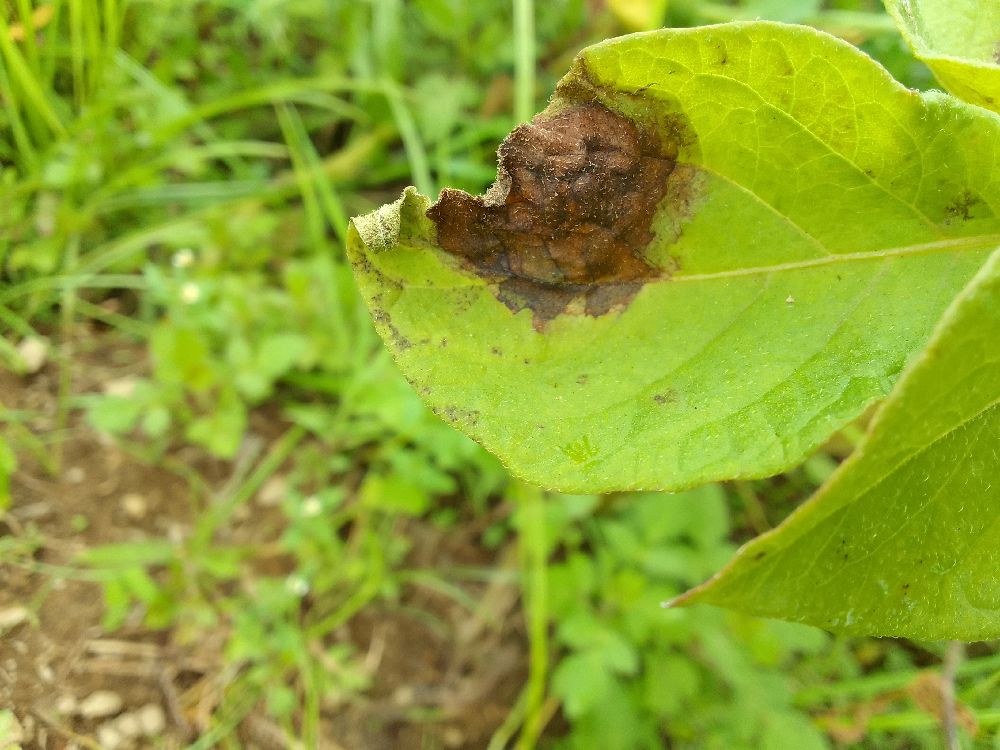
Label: Late blight